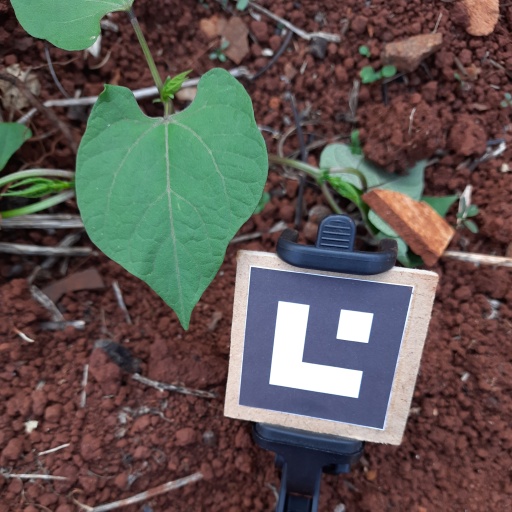
Observations: wavy surface, no eating holes, under shade